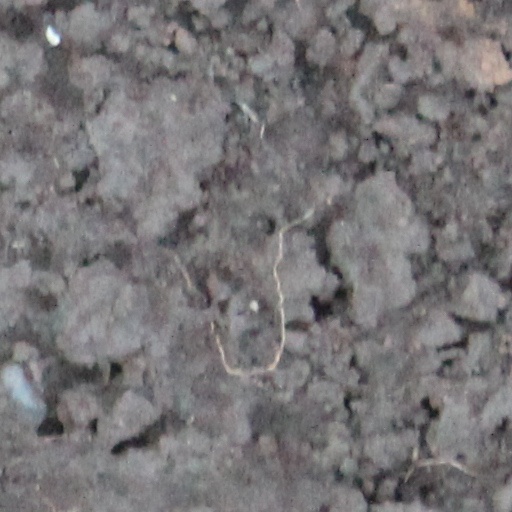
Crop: wheat